Slovakia in the Roman era

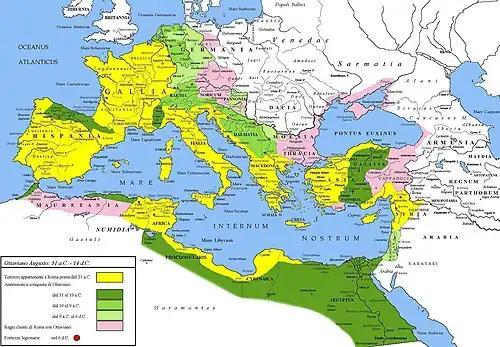
Extent of the Roman Empire under Augustus. The yellow legend represents the extent of the Republic in 31 BC, the shades of green represent gradually conquered territories under the reign of Augustus, and pink areas on the map represent client states.

The reign of Augustus (27 BC - 14 AD) began a long period known as the Pax Romana, or Roman peace. Despite continuous wars on the frontiers, and one year-long civil war over the imperial succession, the Mediterranean world remained at peace for more than two centuries. Augustus enlarged the empire dramatically, annexing Egypt, Dalmatia, Pannonia, and Raetia, expanded possessions in Africa, and completed the conquest of Hispania.